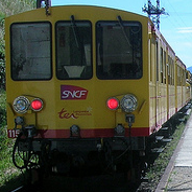
Vehicle type: Trains